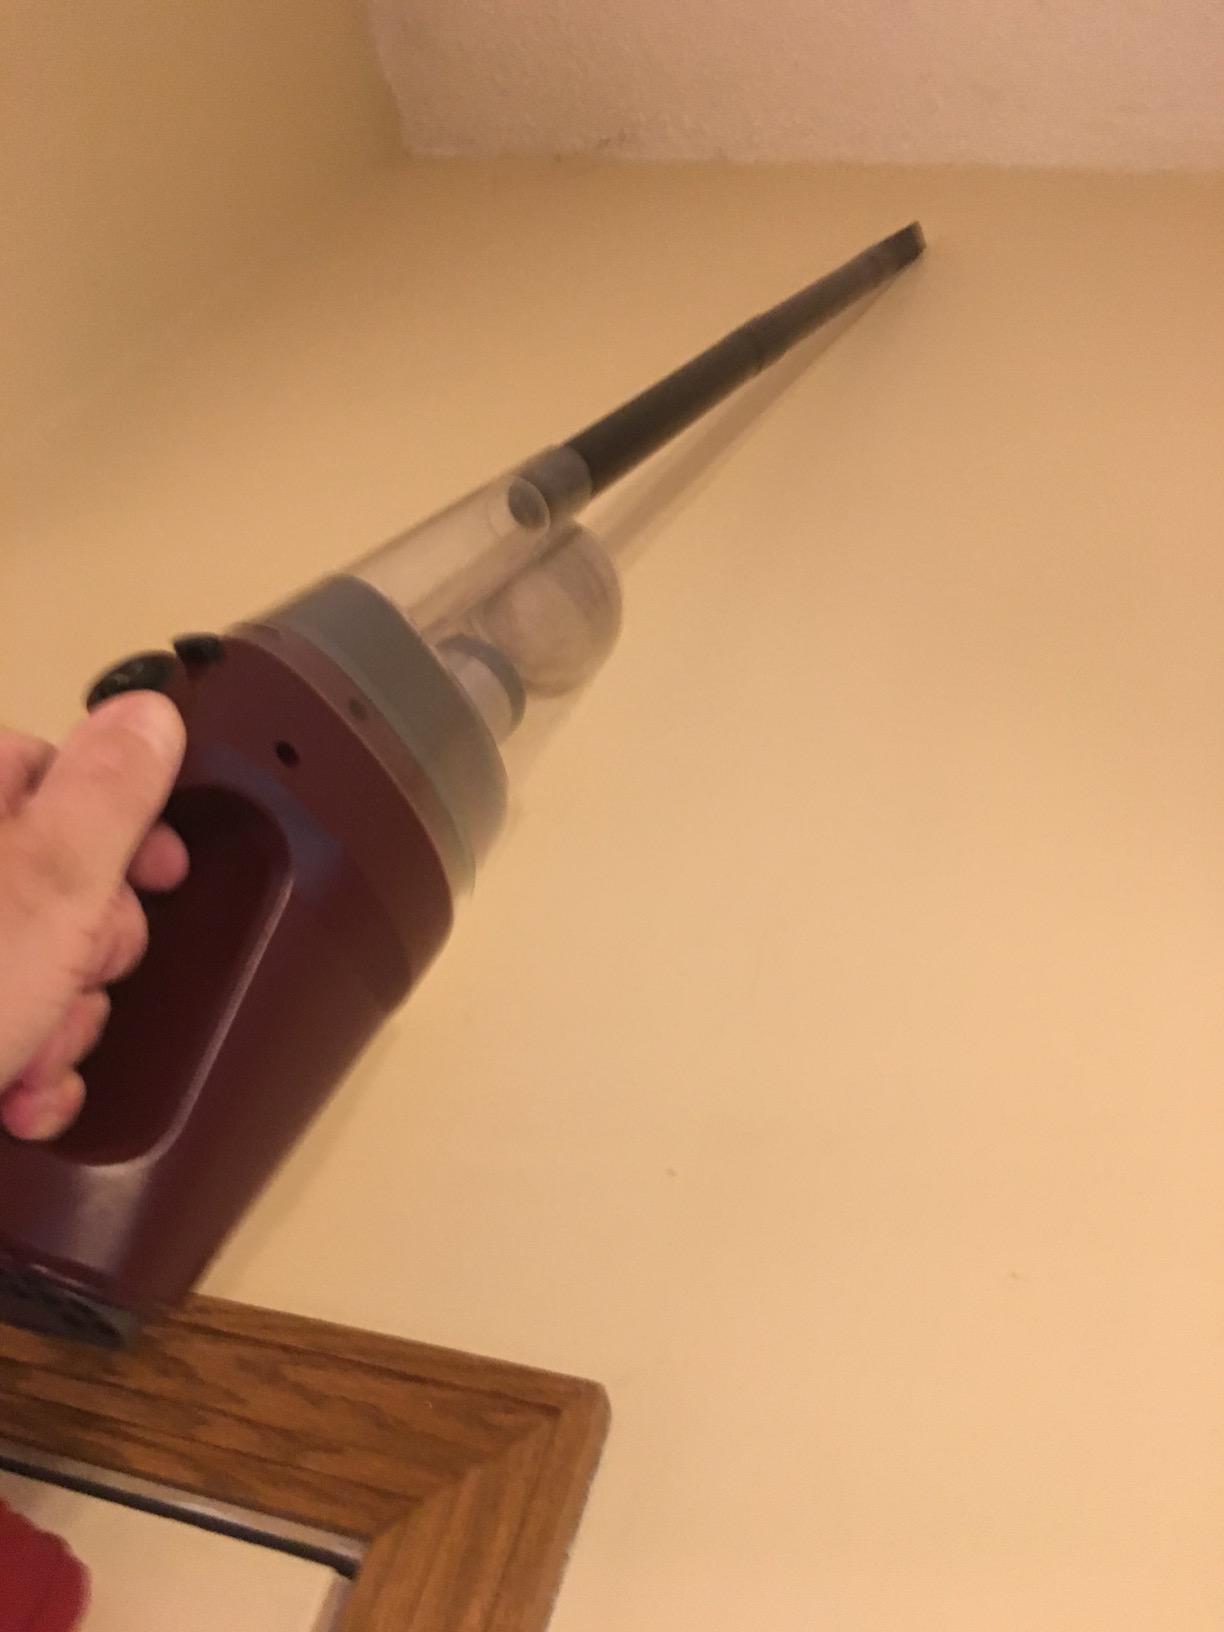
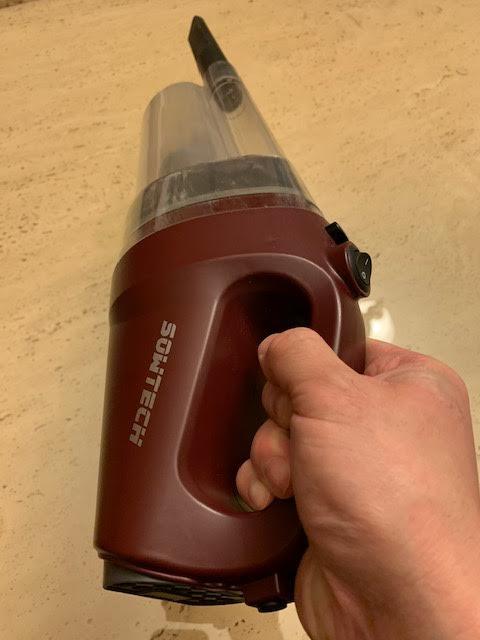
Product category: items_vacuum
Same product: yes